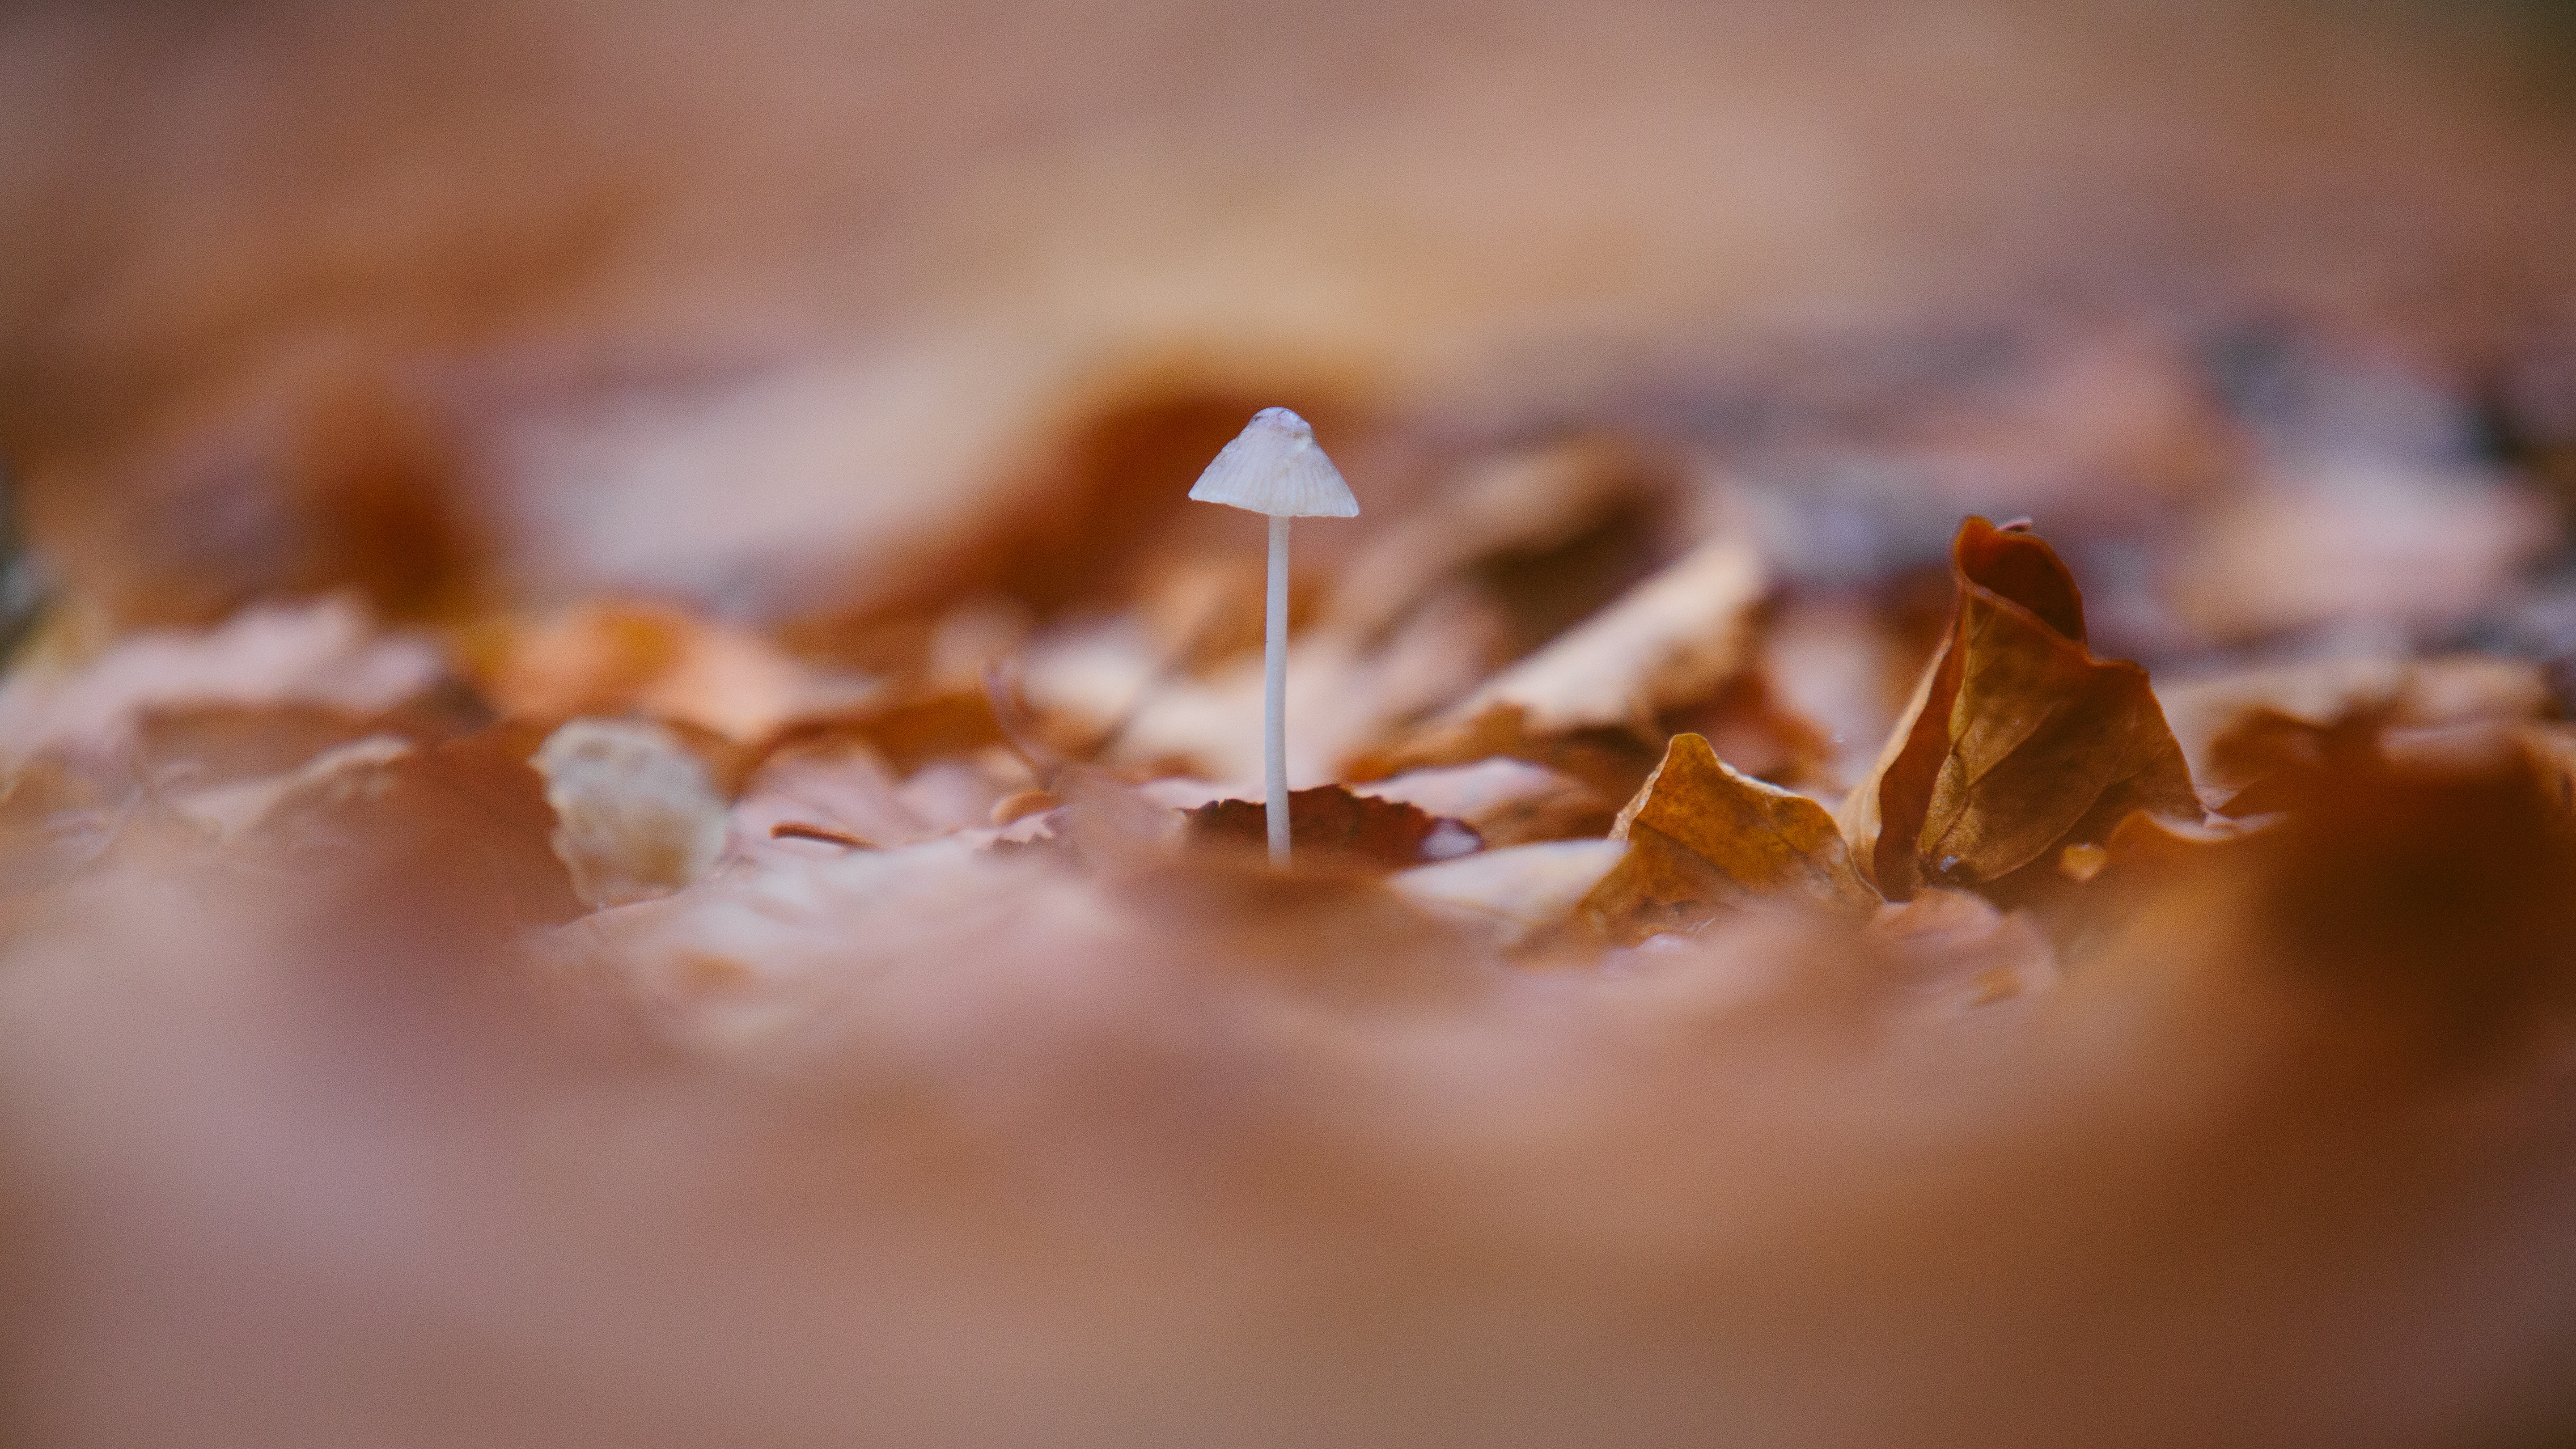
hand, branch, plant, photography, sunlight, morning, leaf, fall, flower, petal, autumn, mushroom, season, close up, fungi, macro photography, fungis